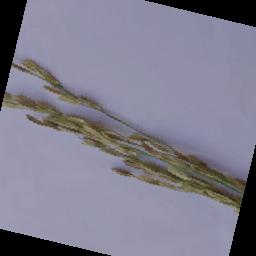
Label: Rice___Neck_Blast